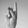
ASL letter: K